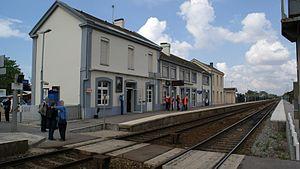
La gare de Noyelle sur Mer
La gare de Noyelles-sur-Mer est une gare ferroviaire française de la ligne de Longueau à Boulogne-Ville et du Chemin de fer de la baie de Somme, située sur le territoire de la commune de Noyelles-sur-Mer, dans le département de la Somme, en région Hauts-de-France.
Noyelles-sur-Mer est une commune française située dans le département de la Somme en région Hauts-de-France.